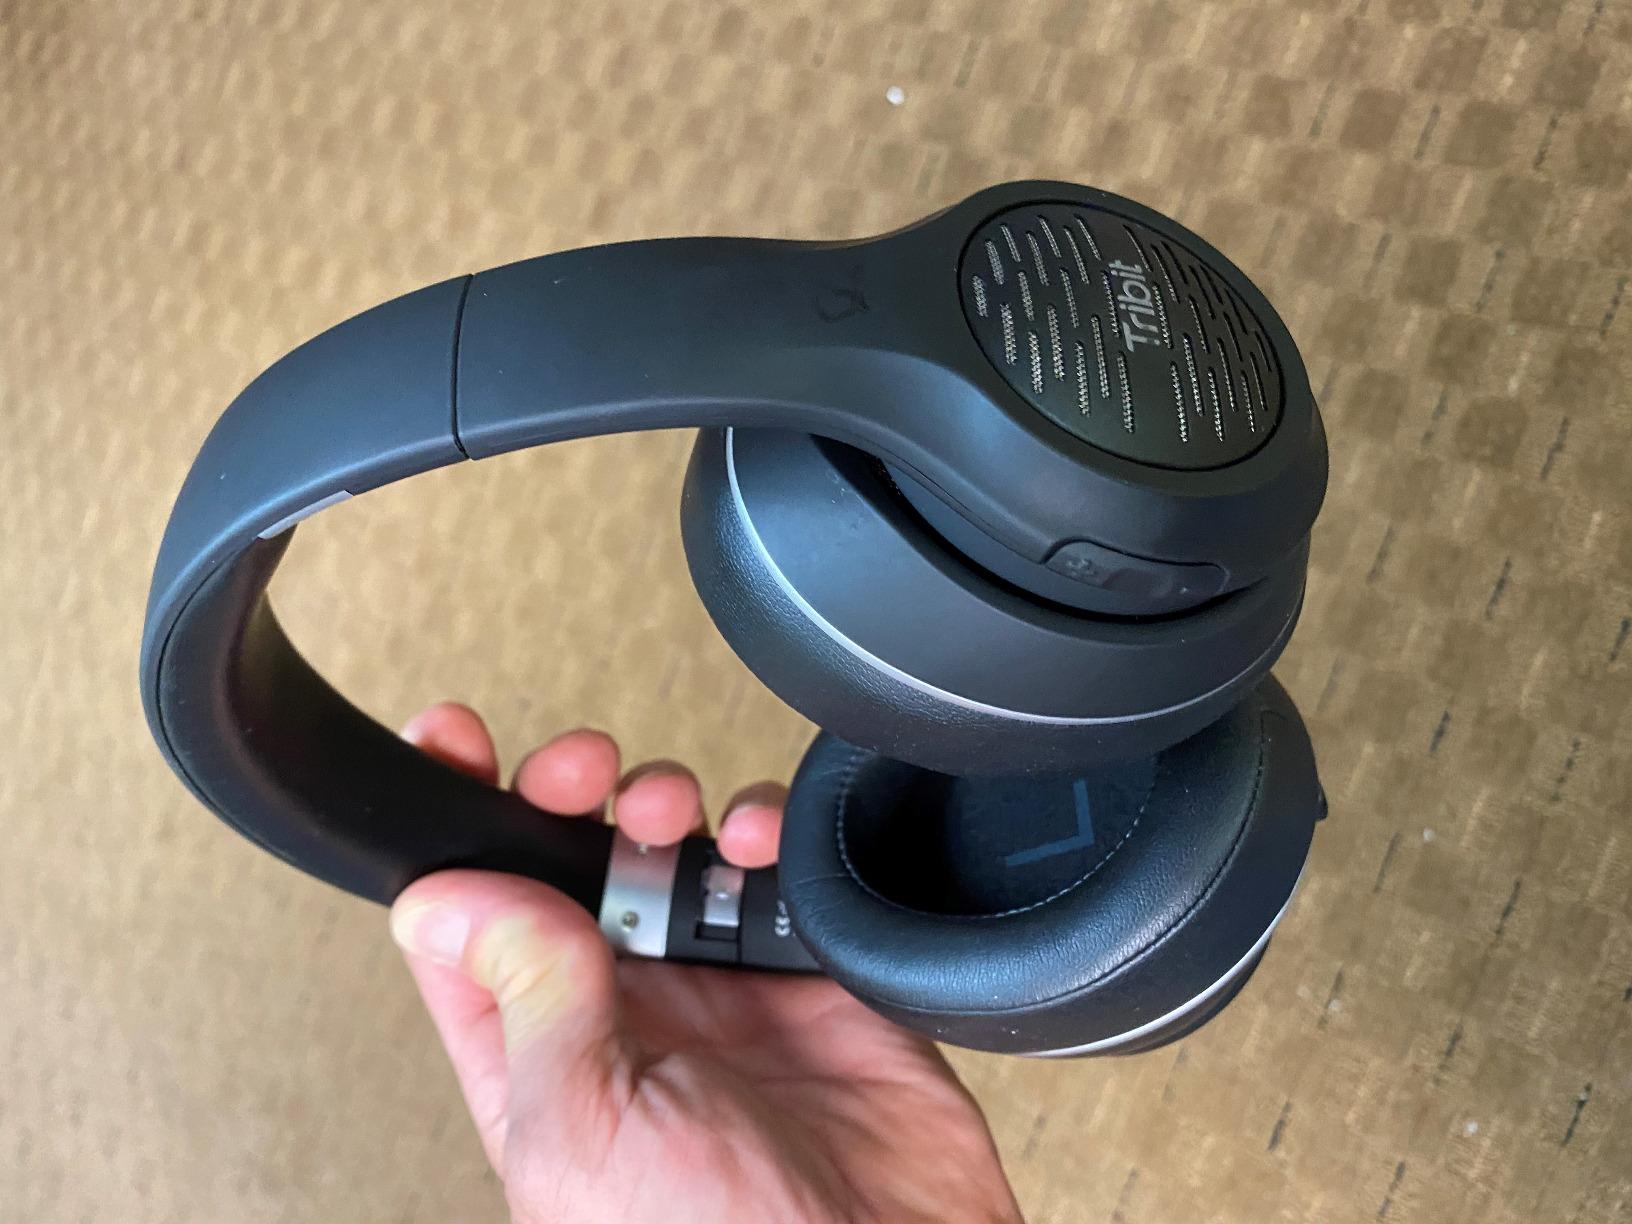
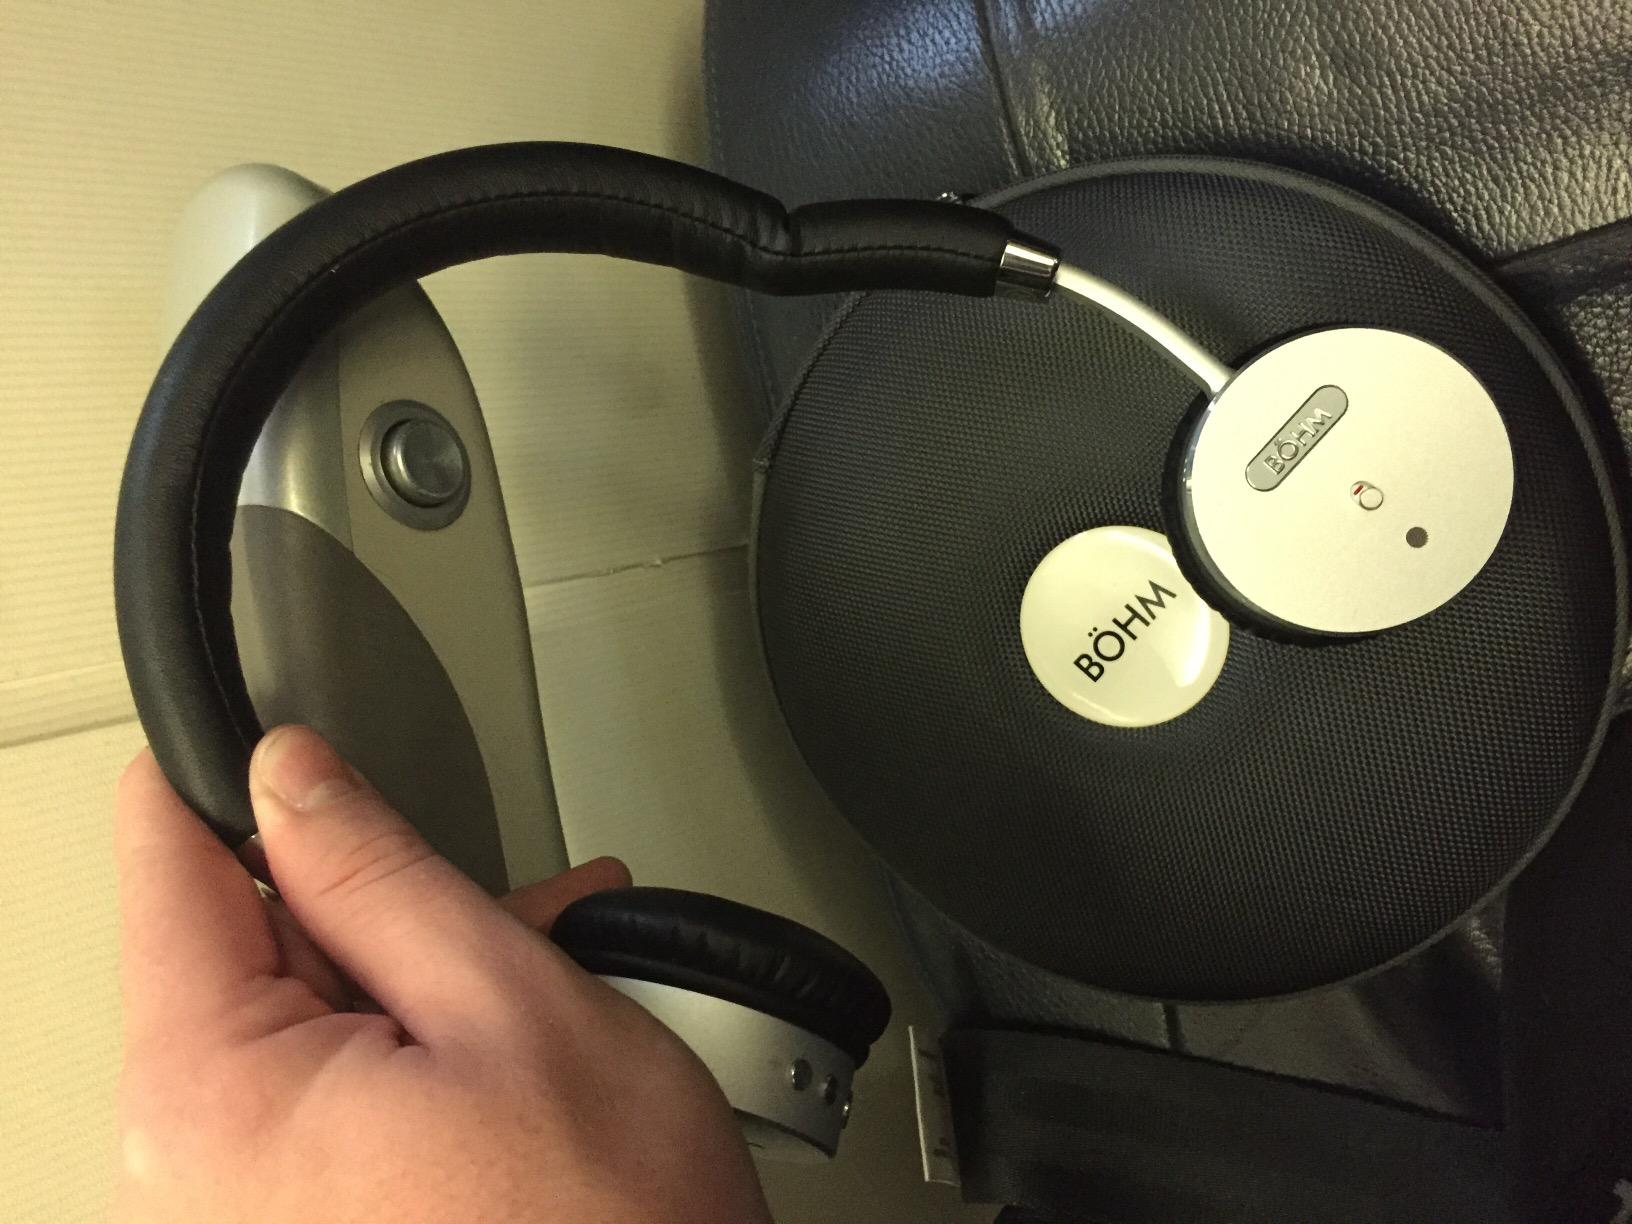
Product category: headphones
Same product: no